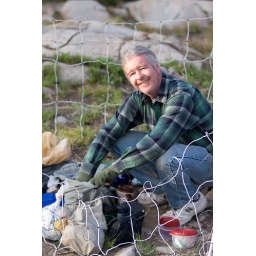
Chris in the bear fence getting breakfast ingredients